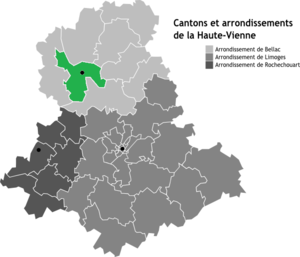
Carte des arrondissements de la Haute-Vienne
Le canton de Bellac est un canton français situé dans le département de la Haute-Vienne et la région Nouvelle-Aquitaine.